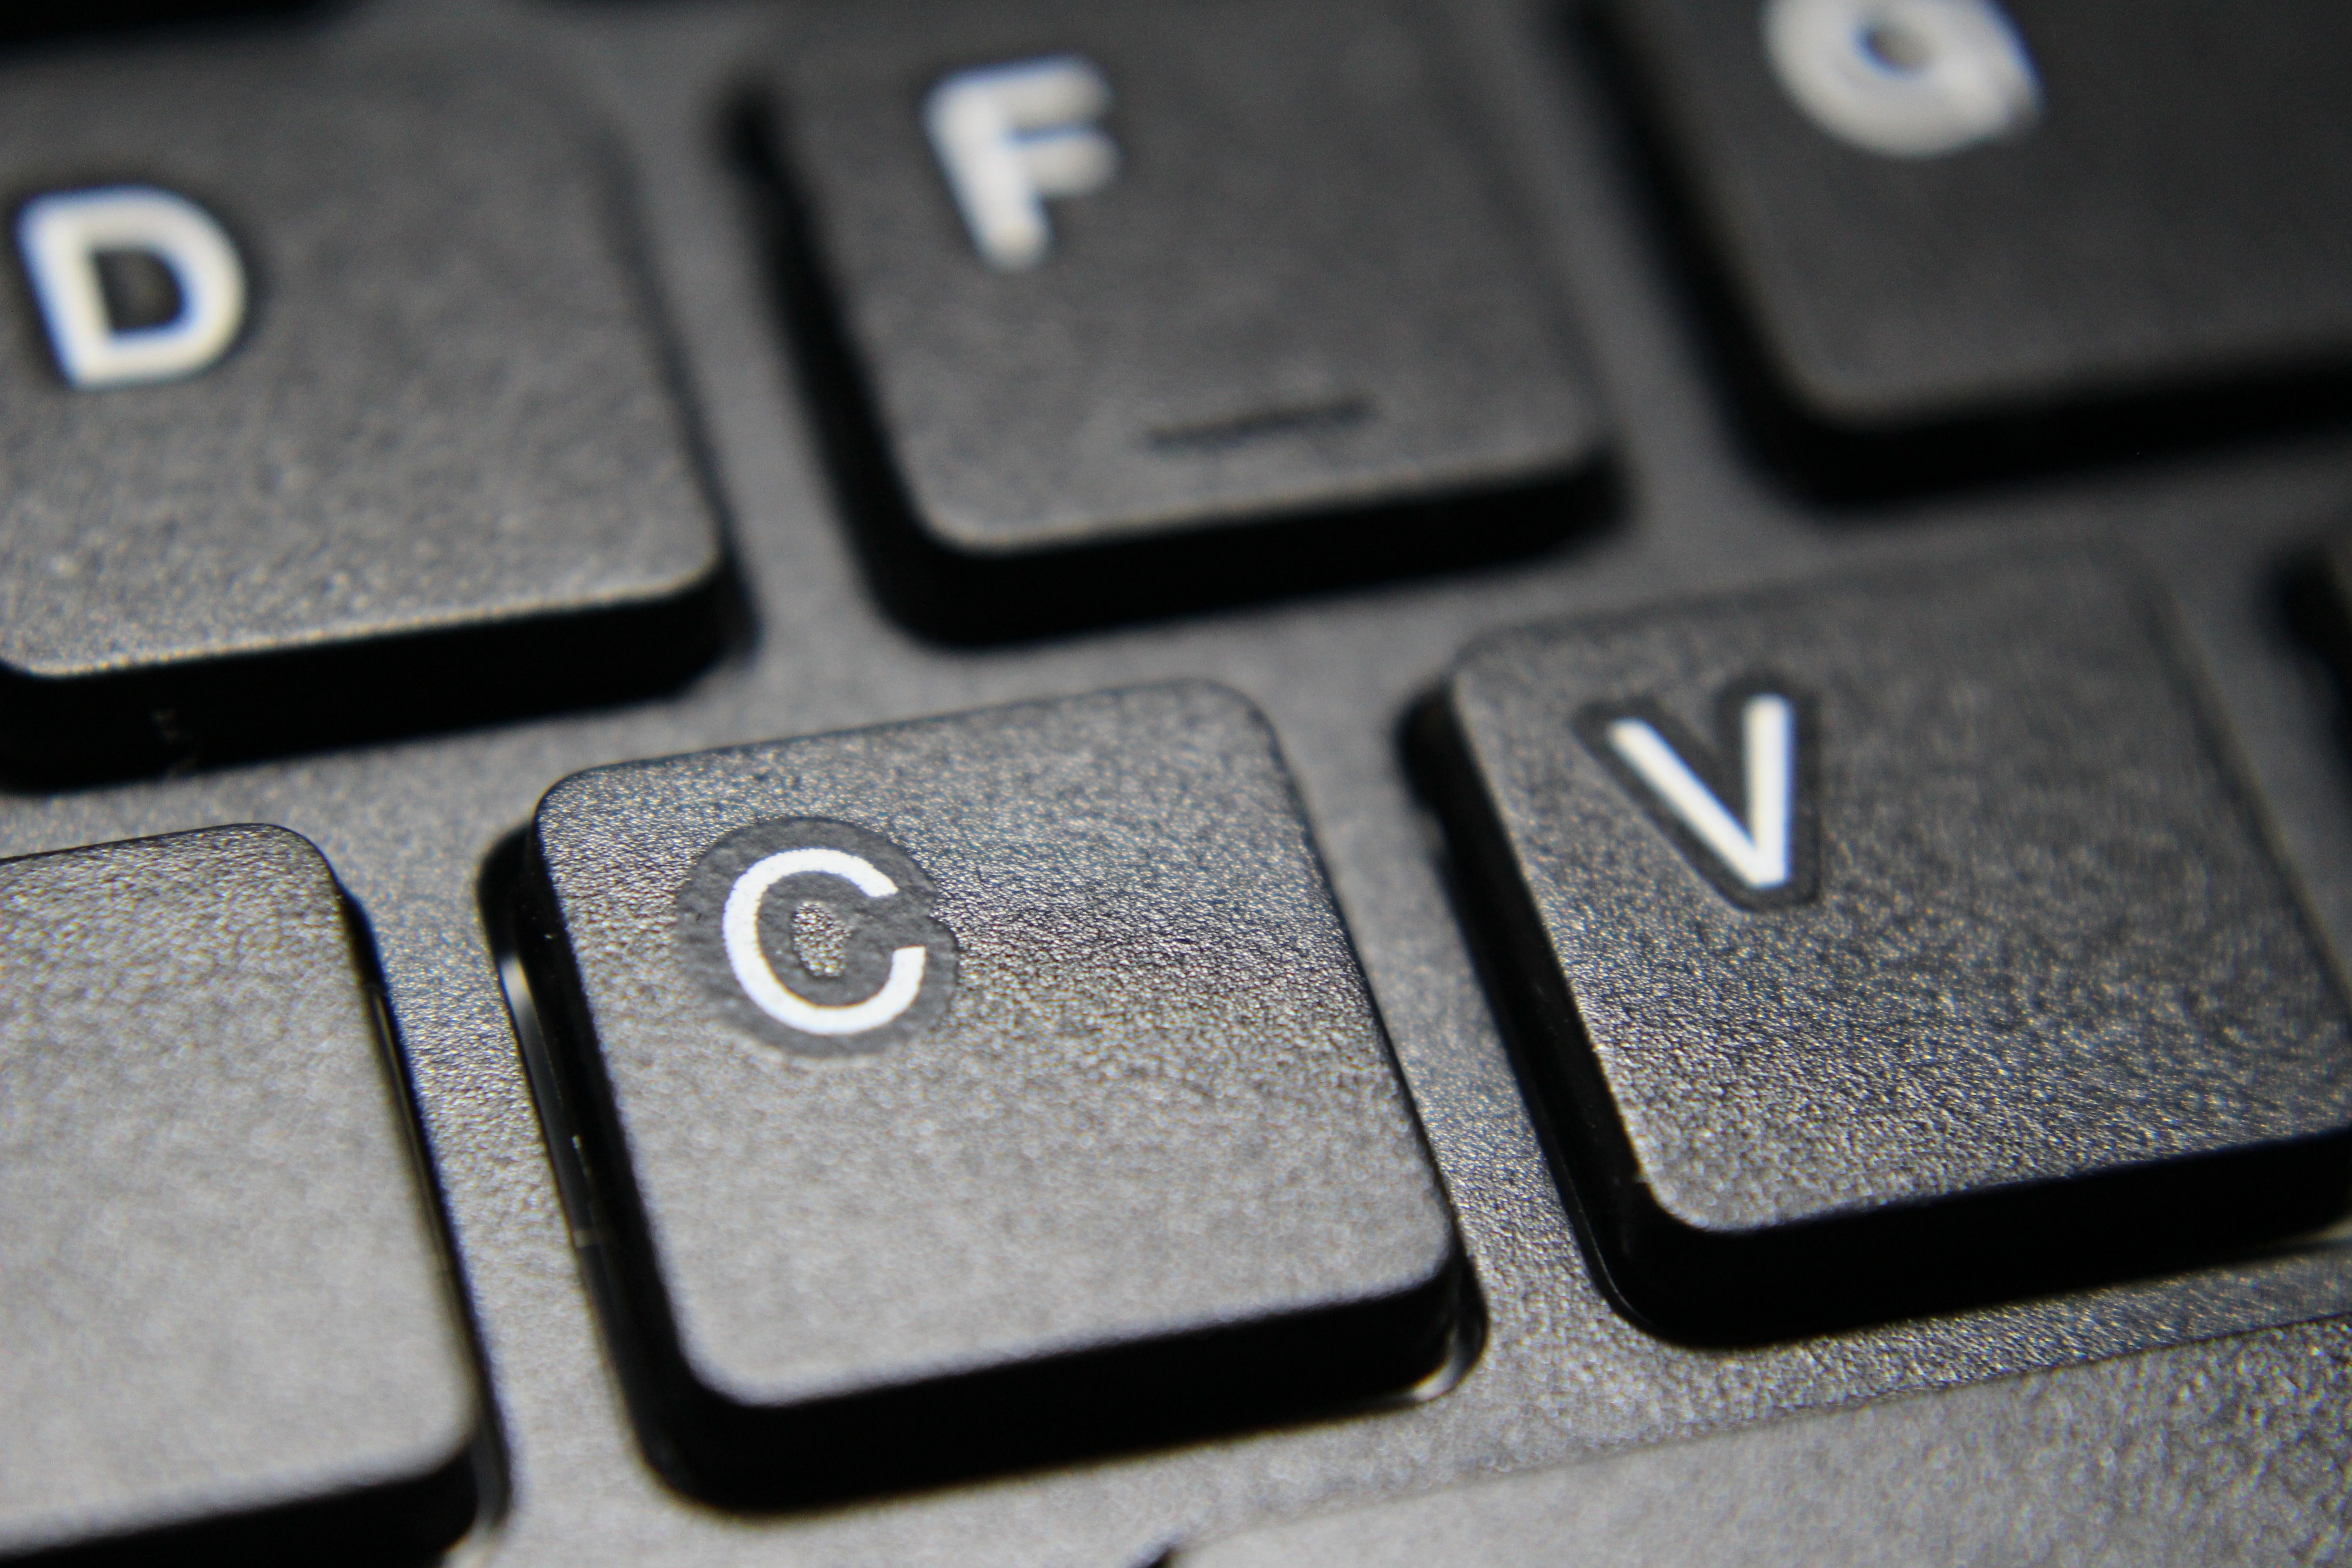
keyboard, technology, white, number, black, font, eye, v, c, multimedia, computer keyboard, buchstaqben, automotive exterior, electronic device